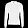
Label: Pullover